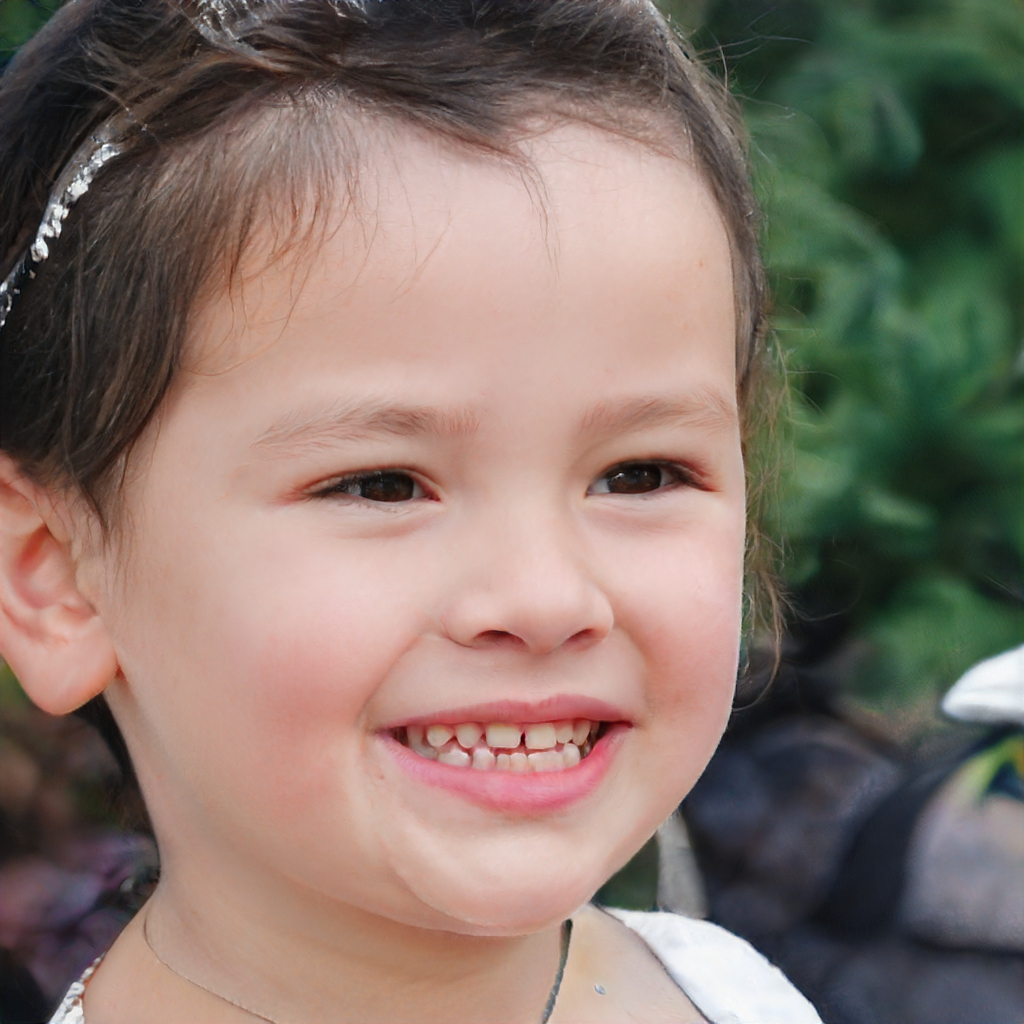
Label: Colored